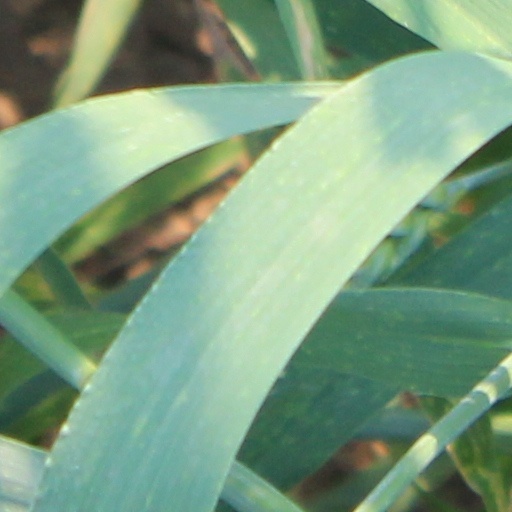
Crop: wheat